Beak trimming

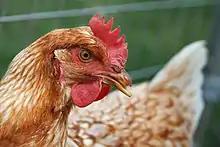
An adult bird which has been beak-trimmed as a chick

Beak trimming (also spelled as beak-trimming; informally as debeaking), or beak conditioning, is the partial removal of the beak of poultry, especially layer hens and turkeys, although it is also performed on some quail and ducks. When multiple birds are confined in small spaces, they are more likely to hurt each other through pecking. Beak trimming aims to avoid damage done by pecking, although the practice is criticized by animal welfare organizations and banned in several European countries. Beak trimming is most common in egg-laying strains of chickens. In some countries, such as the United States, turkeys routinely have their beaks trimmed. In the UK, only 10% of turkeys are beak trimmed.